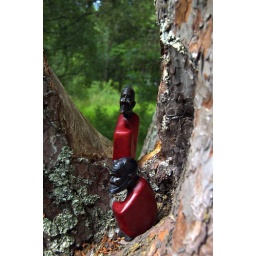
The wooden men in a tree by loch morlich